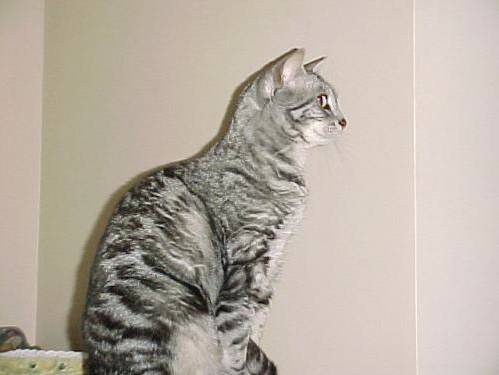
Label: cats